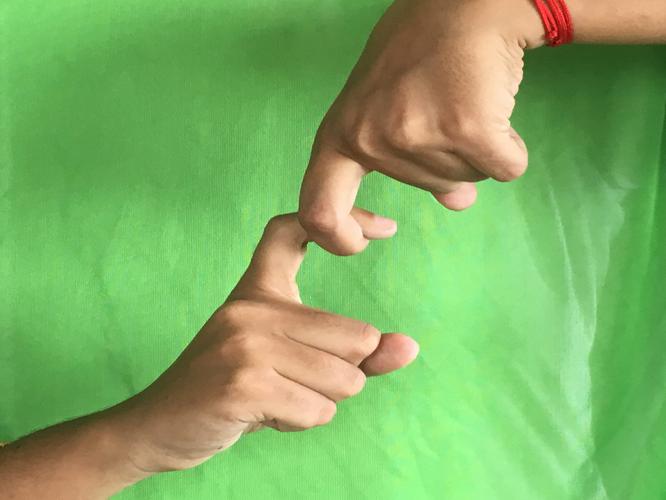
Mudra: Pasha
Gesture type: double_hand